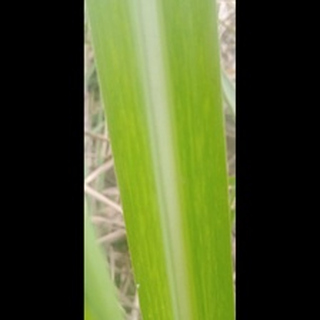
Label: sugarcane_mosaic